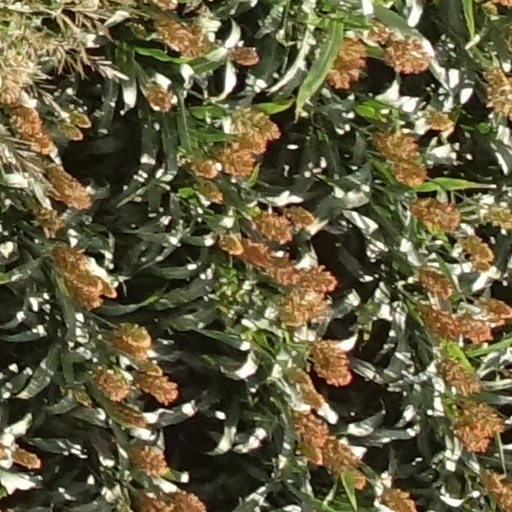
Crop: sorghum